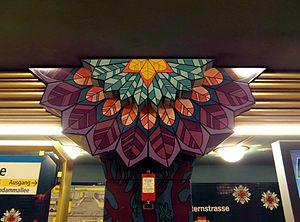
Paulsternstraße est une station souterraine de la ligne 7 du métro de Berlin. Elle est située à l'ouest du centre ville de Berlin, dans le quartier Haselhorst et l'arrondissement de Spandau.